Bhim Janmabhoomi

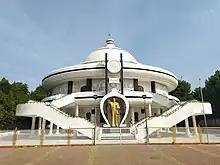
Bhim Janmabhoomi, Dr. Bhimrao Ambedkar Memorial Mhow

Bhim Janmabhoomi ('Bhim's birthplace') is a memorial dedicated to Bhimrao Ambedkar, located at Mhow (now Dr. Ambedkar Nagar) in Madhya Pradesh, India. This was birthplace of Ambedkar, who was born on 14 April 1891 in Mhow. where the local government built this grand memorial. This memorial was inaugurated on Ambedkar's 100th birth anniversary – 14 April 1991 by the then Chief Minister of Madhya Pradesh, Sunder Lal Patwa. The architecture of the memorial was composed by architect E.D. Nimgade. Later, On 14 April 2008, the 117th birthday of Ambedkar, inaugurated the memorial. Nearly 4.52 acres of land is connected to the memorial.